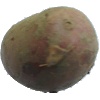
Label: Potato Red 1